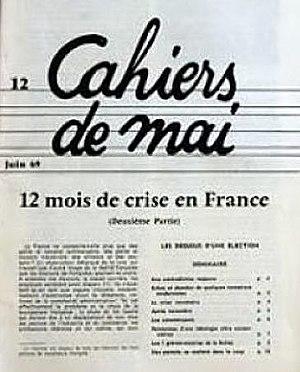
Les Cahiers de Mai sont une revue créée immédiatement après les événements de Mai 1968 et publiée jusqu'en 1974 (n°12, 1er juin 1969).
Les Cahiers de Mai sont une revue créée immédiatement après les événements de Mai 68 et publiée jusqu'en 1974. Ce bi-hebdomadaire a popularisé le reportage social, juste après Mai 68.